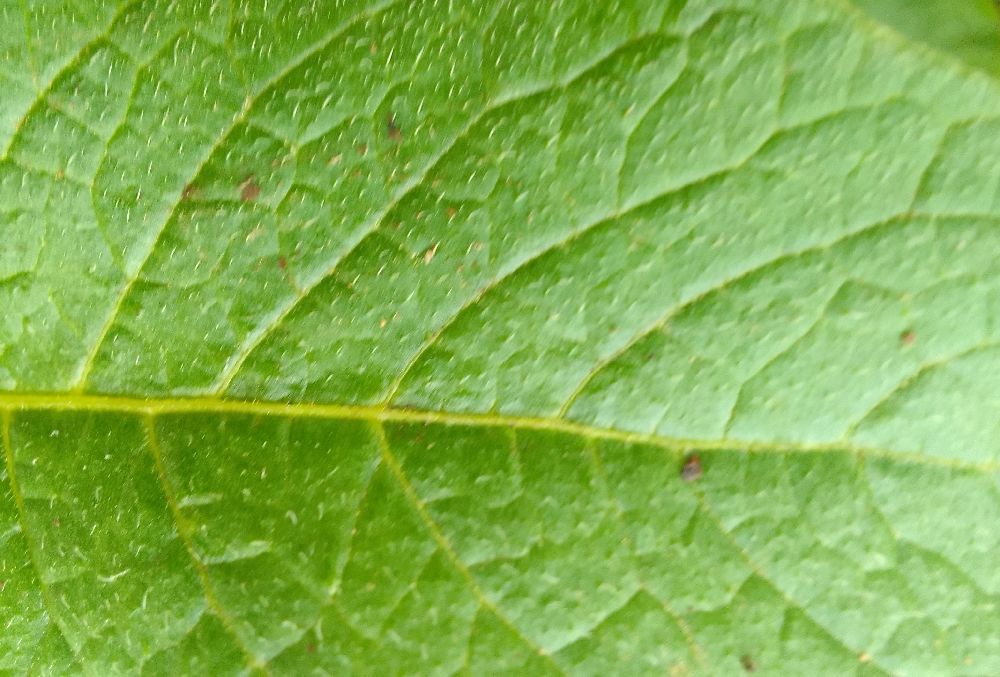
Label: Healthy